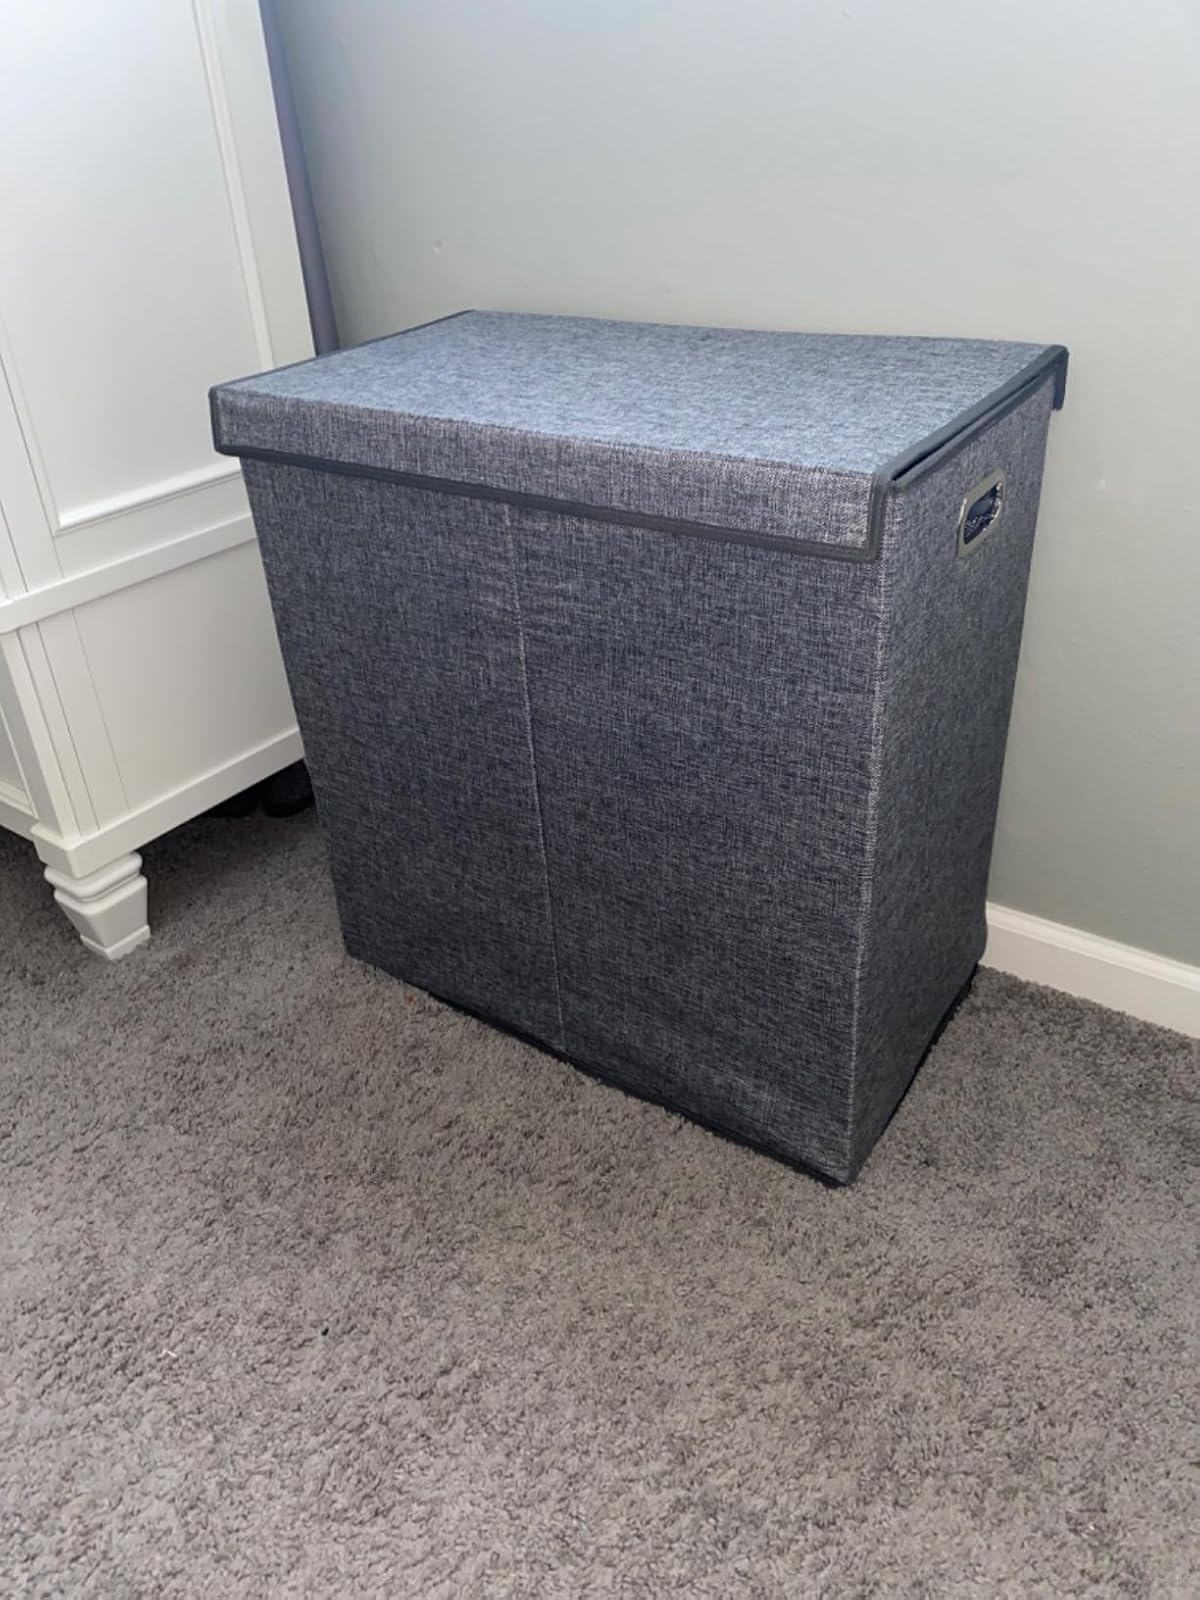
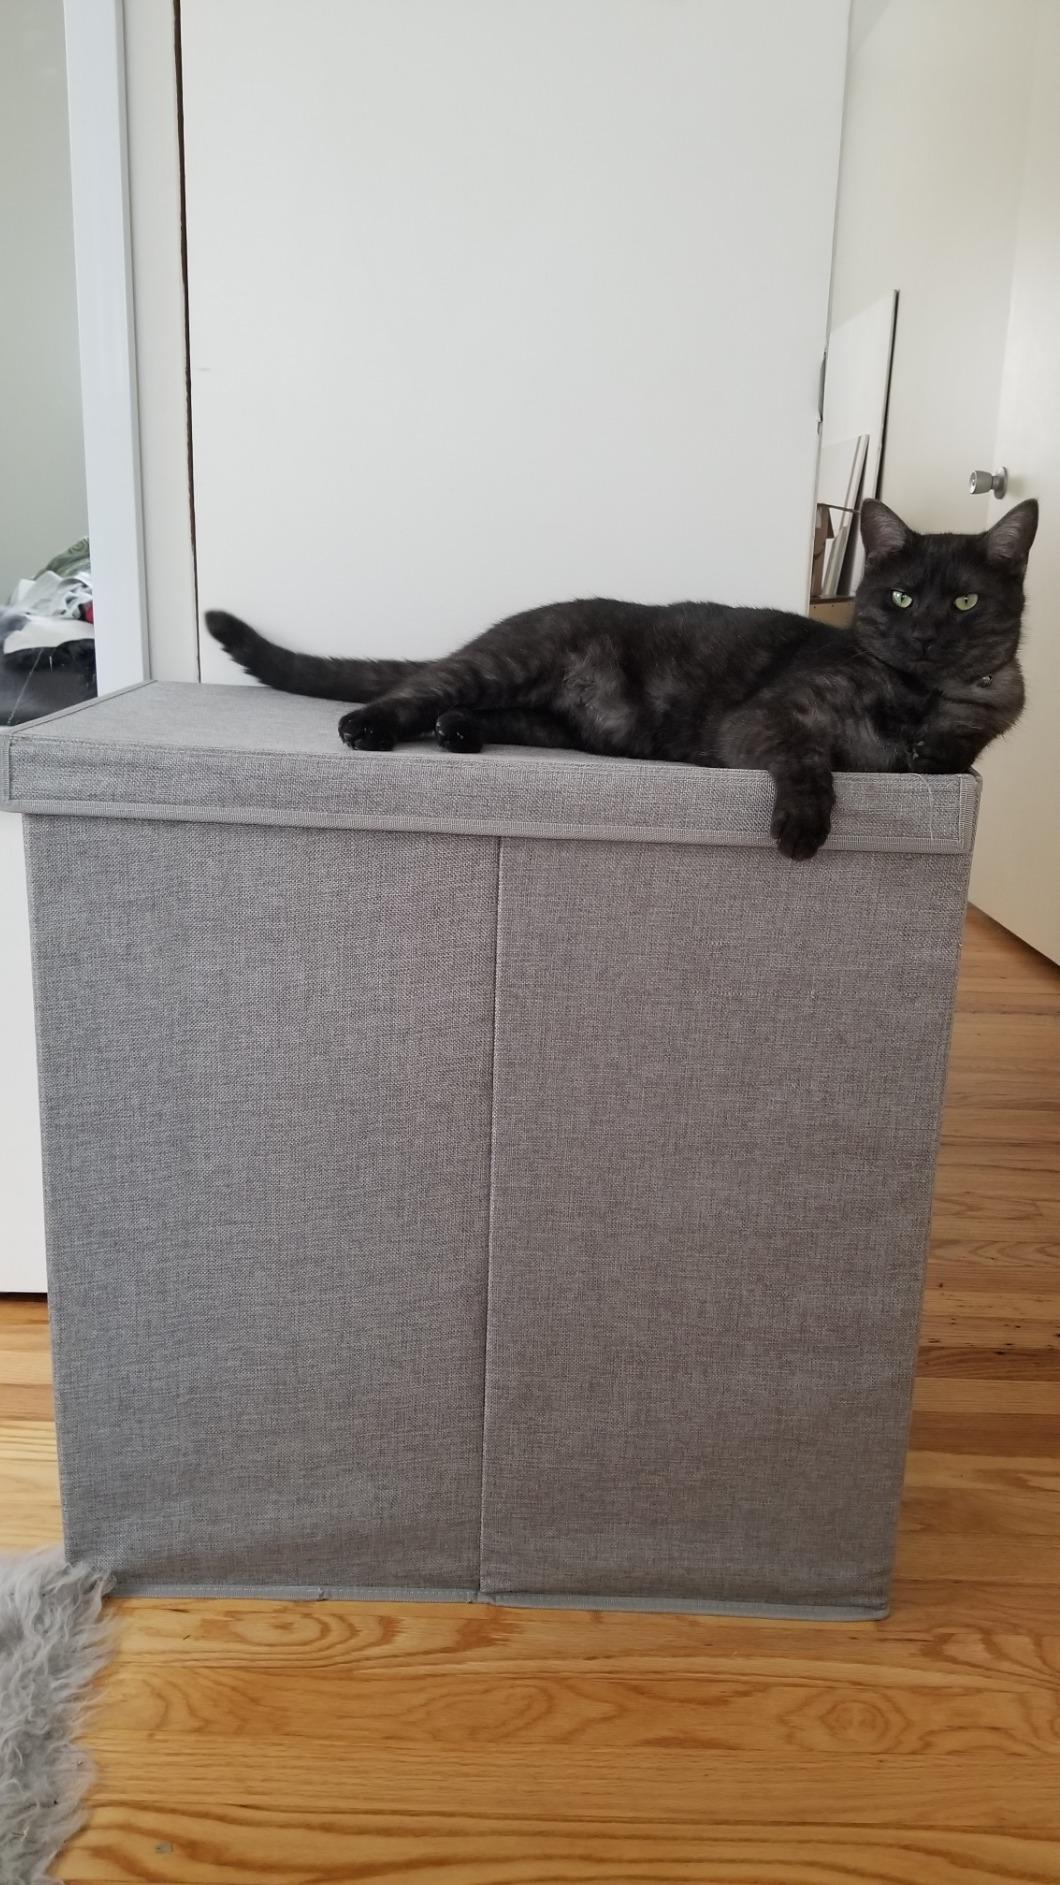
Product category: items_hamper
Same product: yes